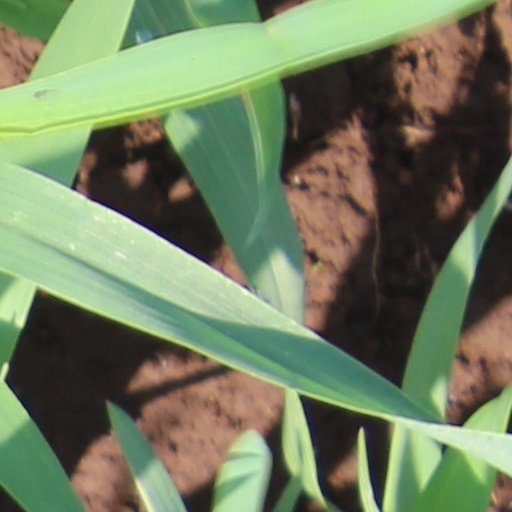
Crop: wheat